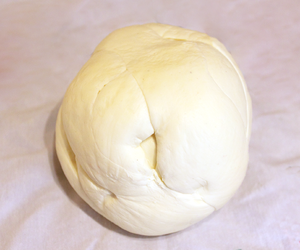
Le quesillo fait référence à différents mets ou aliments d'Amérique latine.